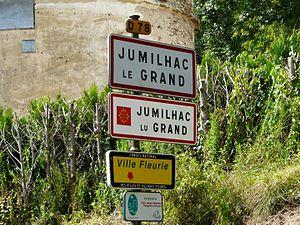
Sur la route départementale 78, panneau bilingue français-occitan d'entrée dans Jumilhac-le-Grand, Dordogne, France.
Jumilhac-le-Grand est une commune française située dans le département de la Dordogne, en région Nouvelle-Aquitaine. De 1790 à 2015, la commune était le chef-lieu du canton de Jumilhac-le-Grand.